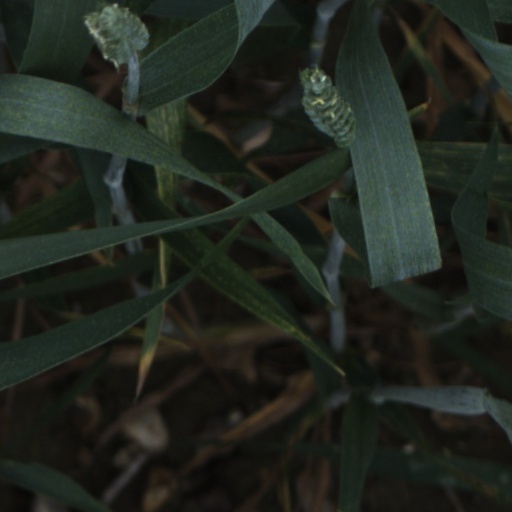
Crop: wheat